Sarkies Brothers

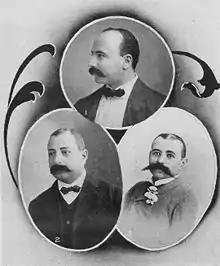

The Sarkies Brothers, Martin (1852–1912), Tigran (1861–1912), Aviet (1862–1923), and Arshak (1868–1931), were a group of brothers of Armenian ethnicity best known for founding a chain of luxury hotels throughout Southeast Asia. The brothers were born in Isfahan, Iran.